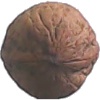
Label: Walnut 1